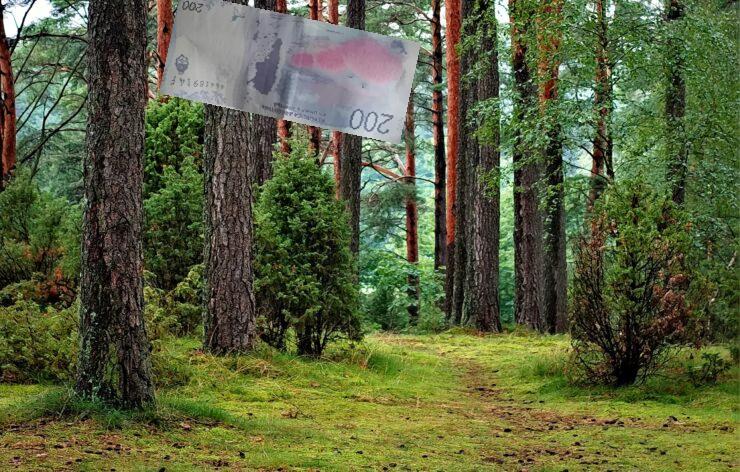
Denominación: 200